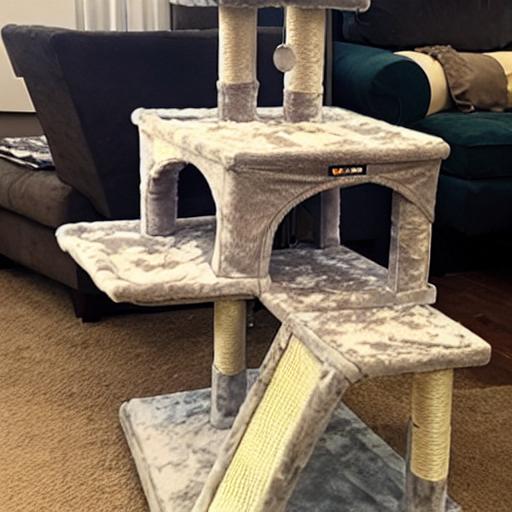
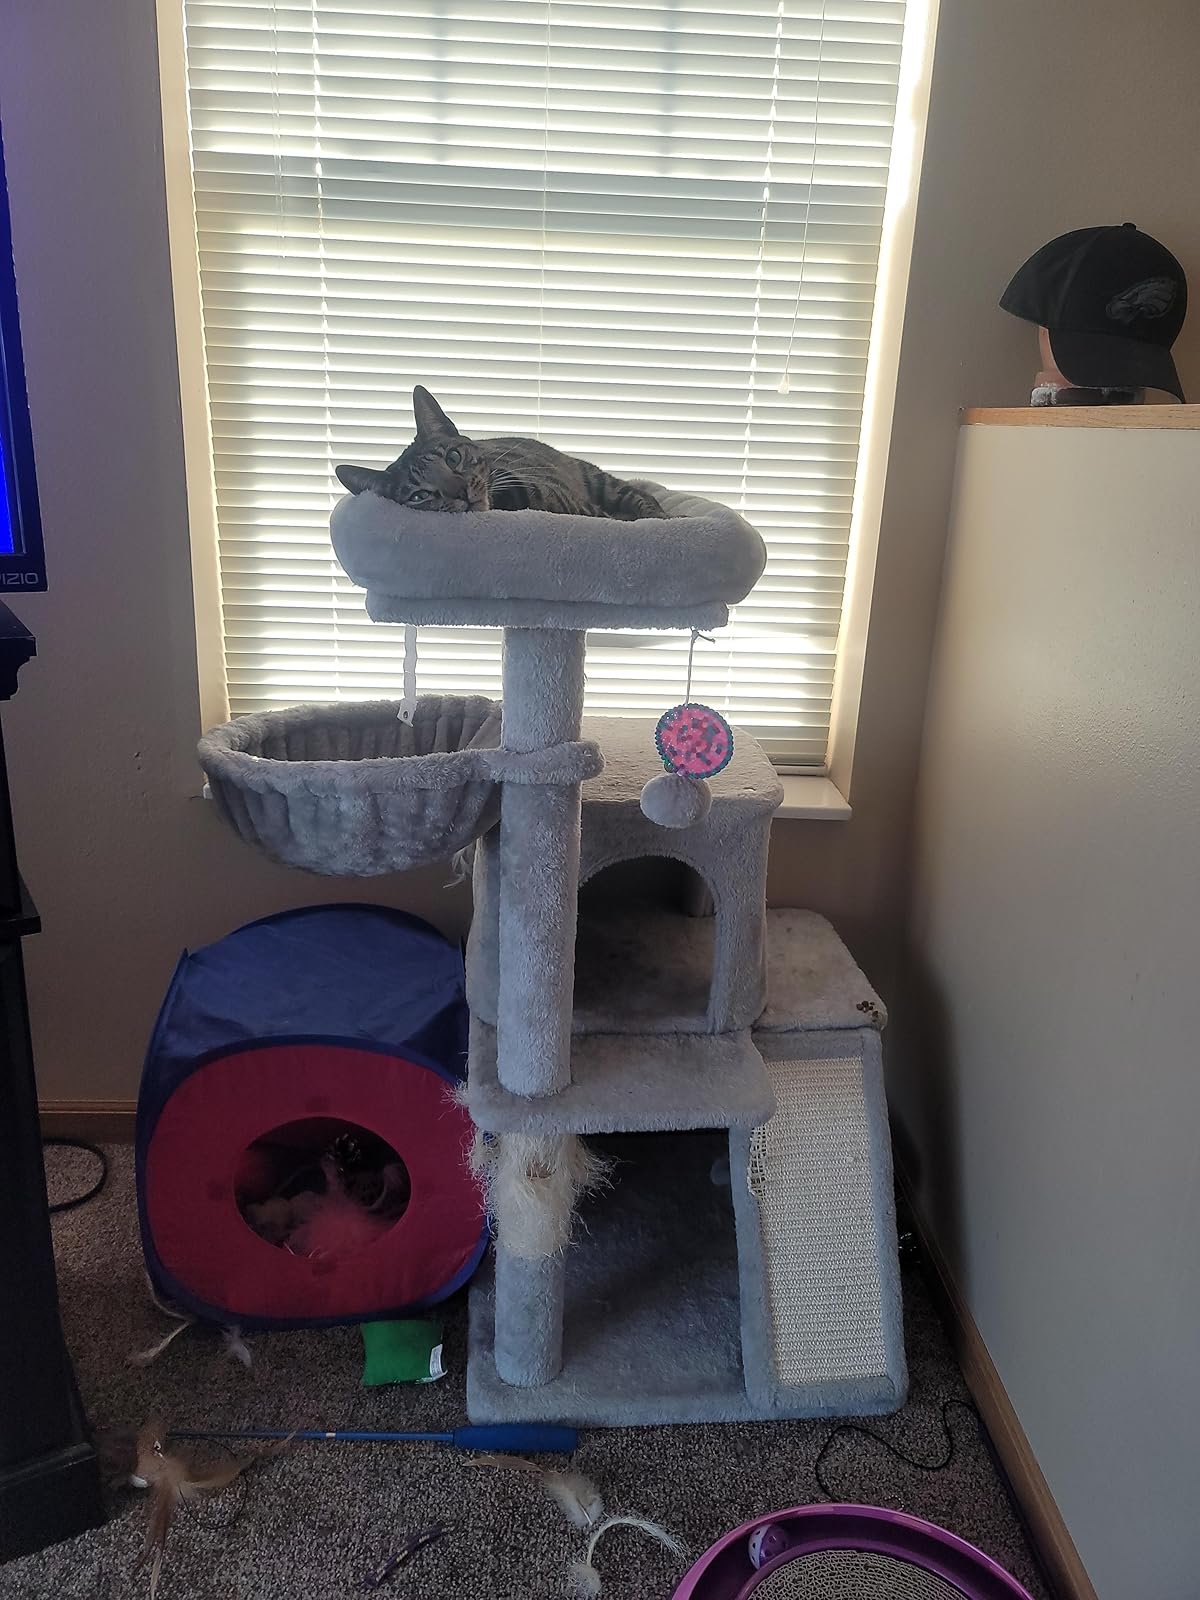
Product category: items_cat tree
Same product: no